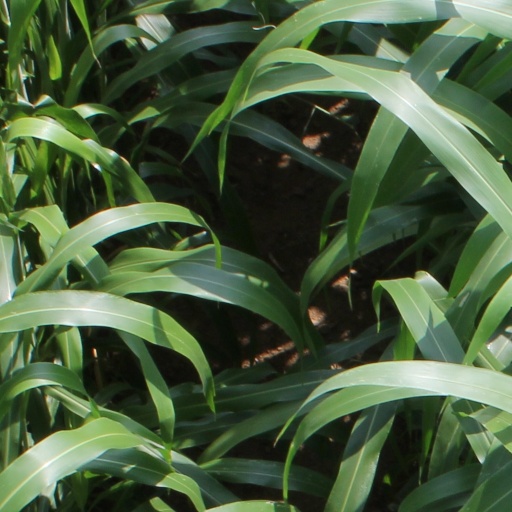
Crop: sorghum